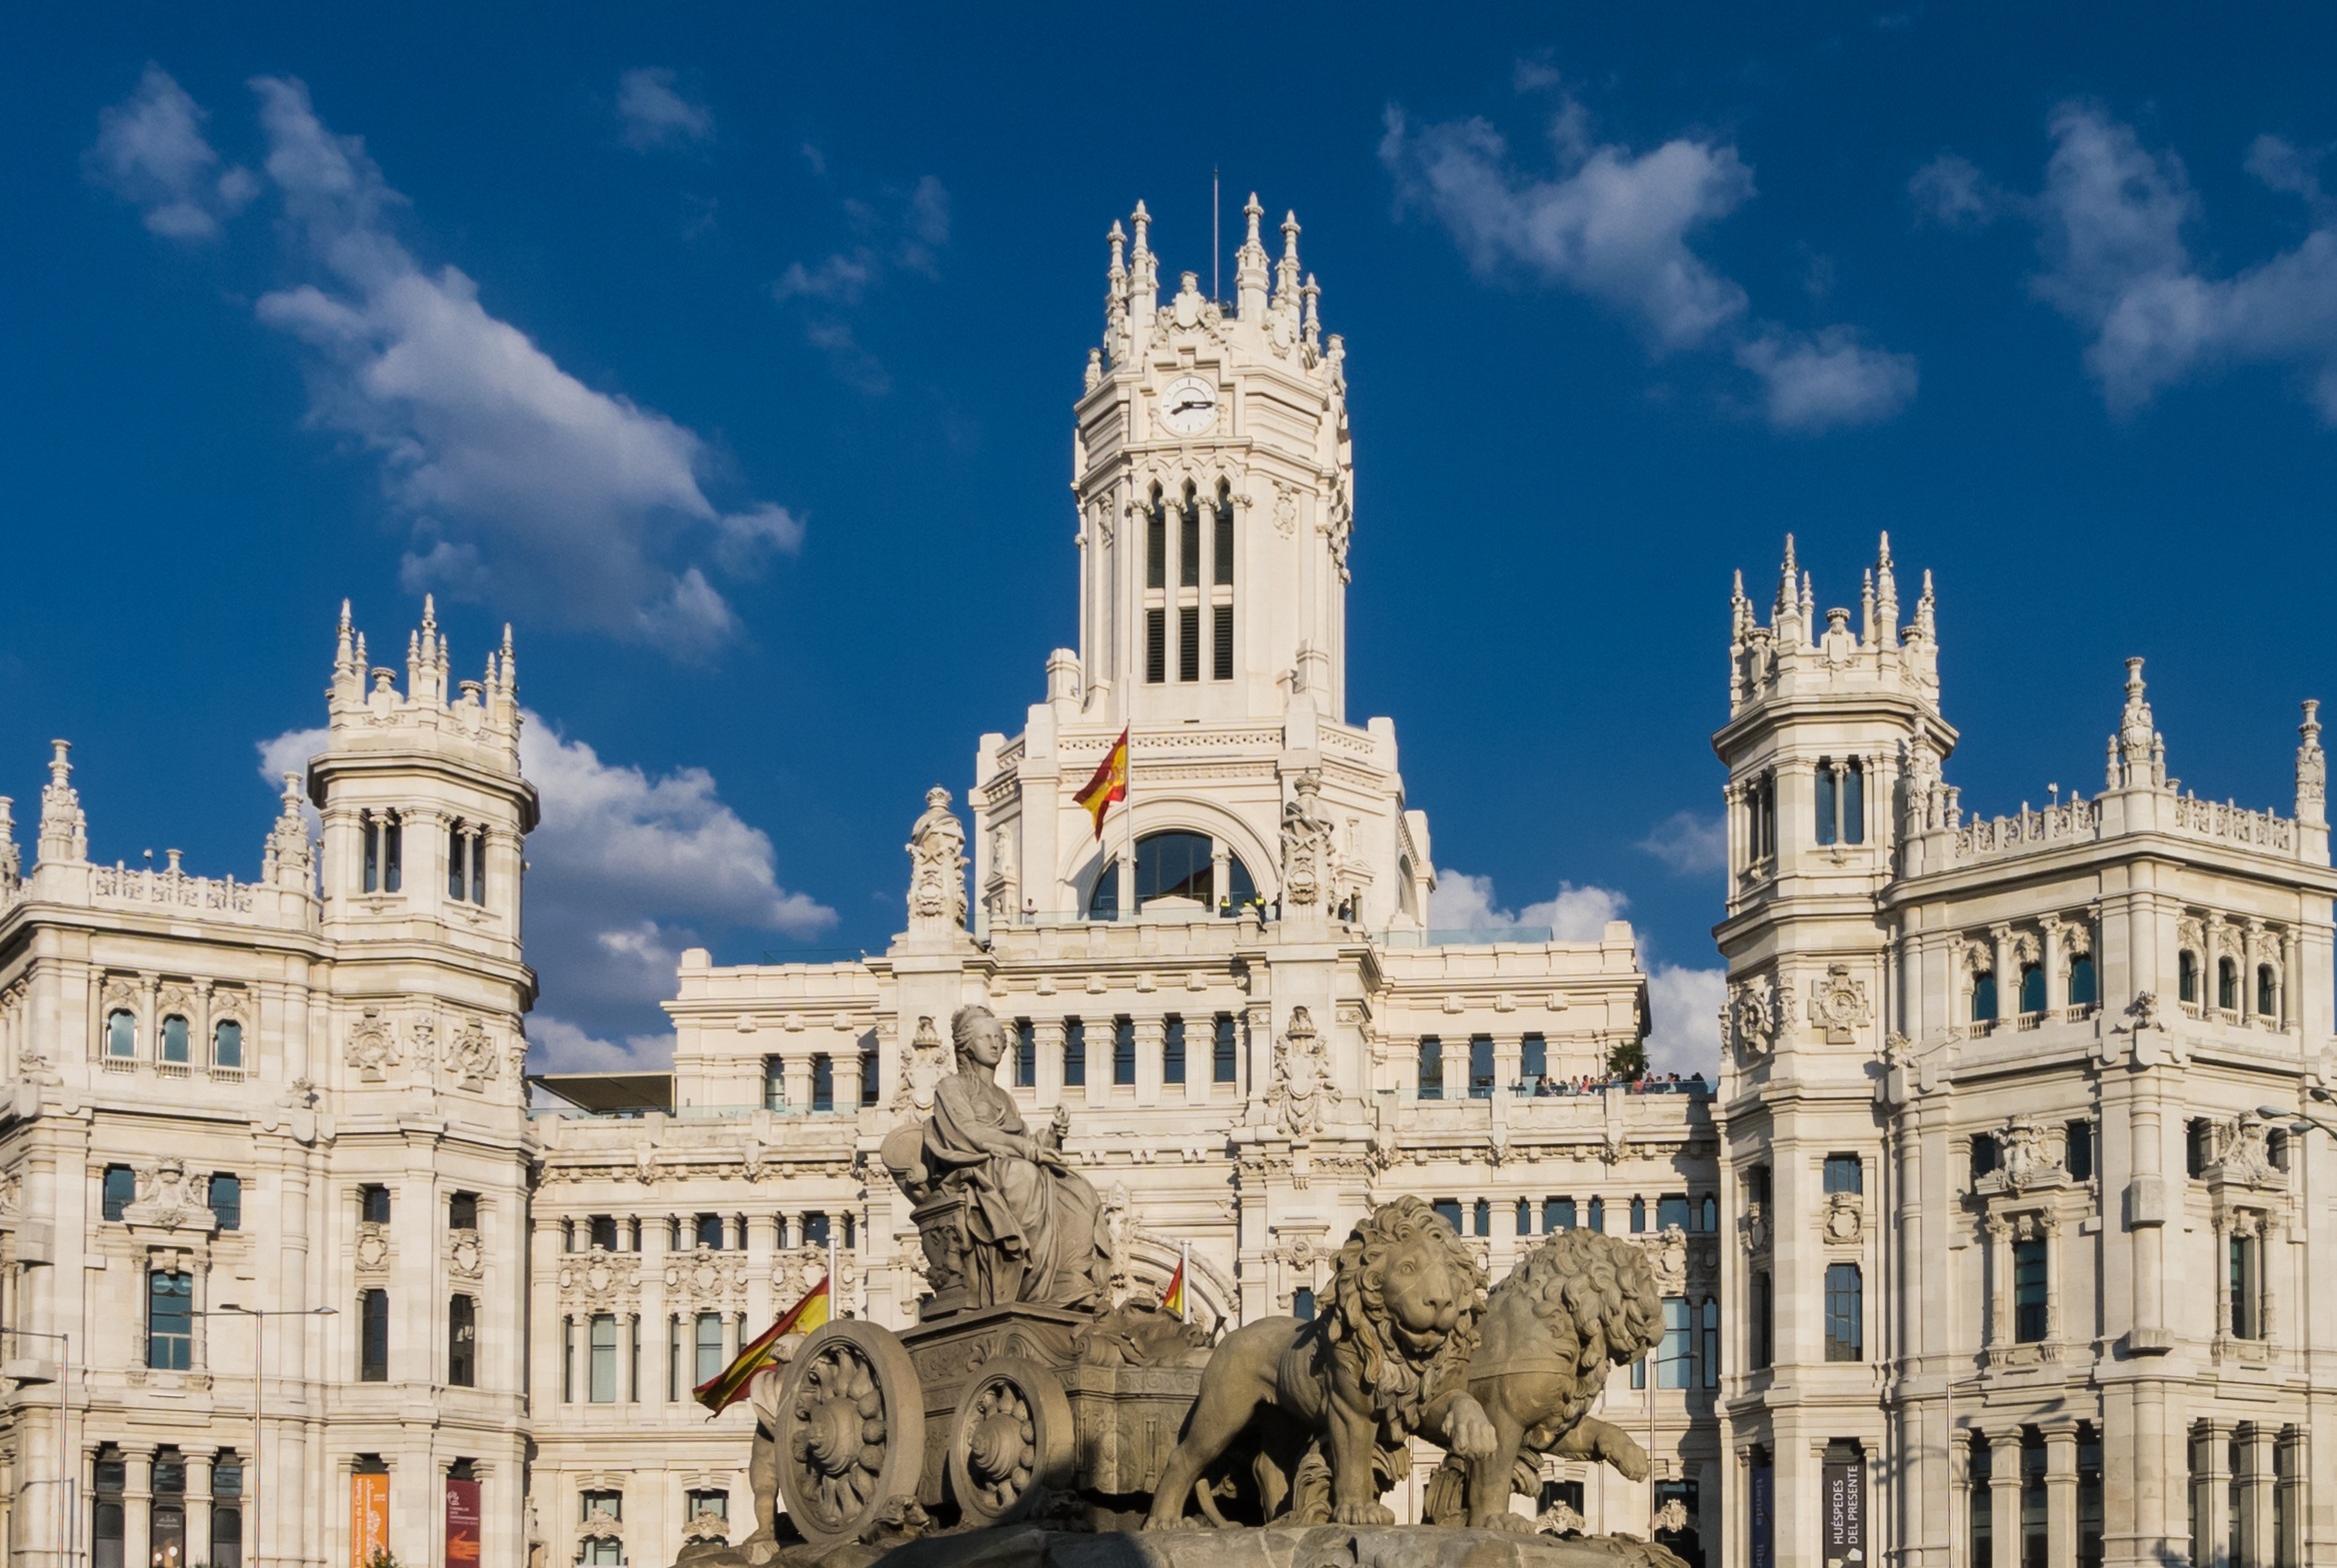
architecture, building, palace, city, urban, cityscape, construction, tower, plaza, landmark, facade, church, cathedral, place of worship, capital, background, spire, madrid, town square, basilica, gothic architecture